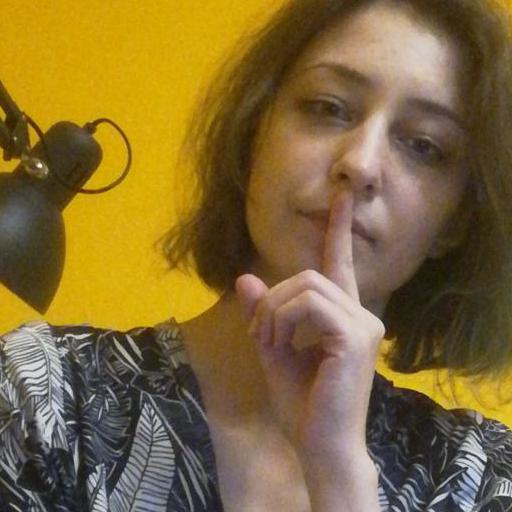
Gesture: mute